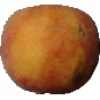
Label: Peach 1